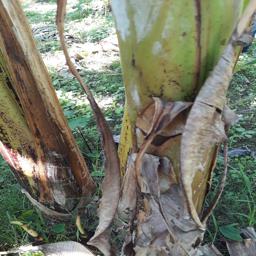
Label: PSEUDOSTEM WEEVIL